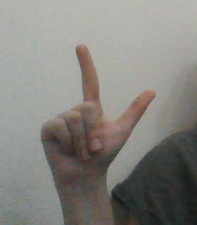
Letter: laam